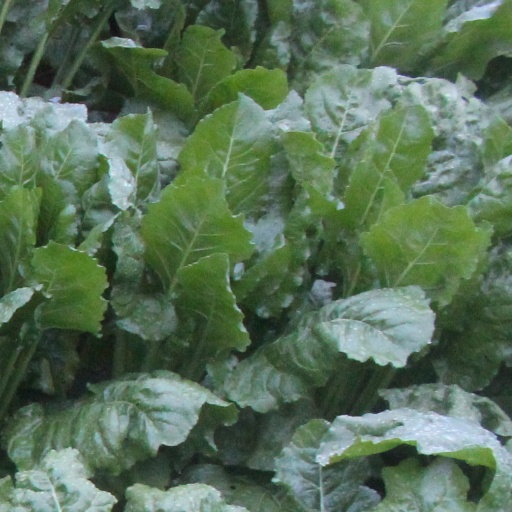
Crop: sugar beet